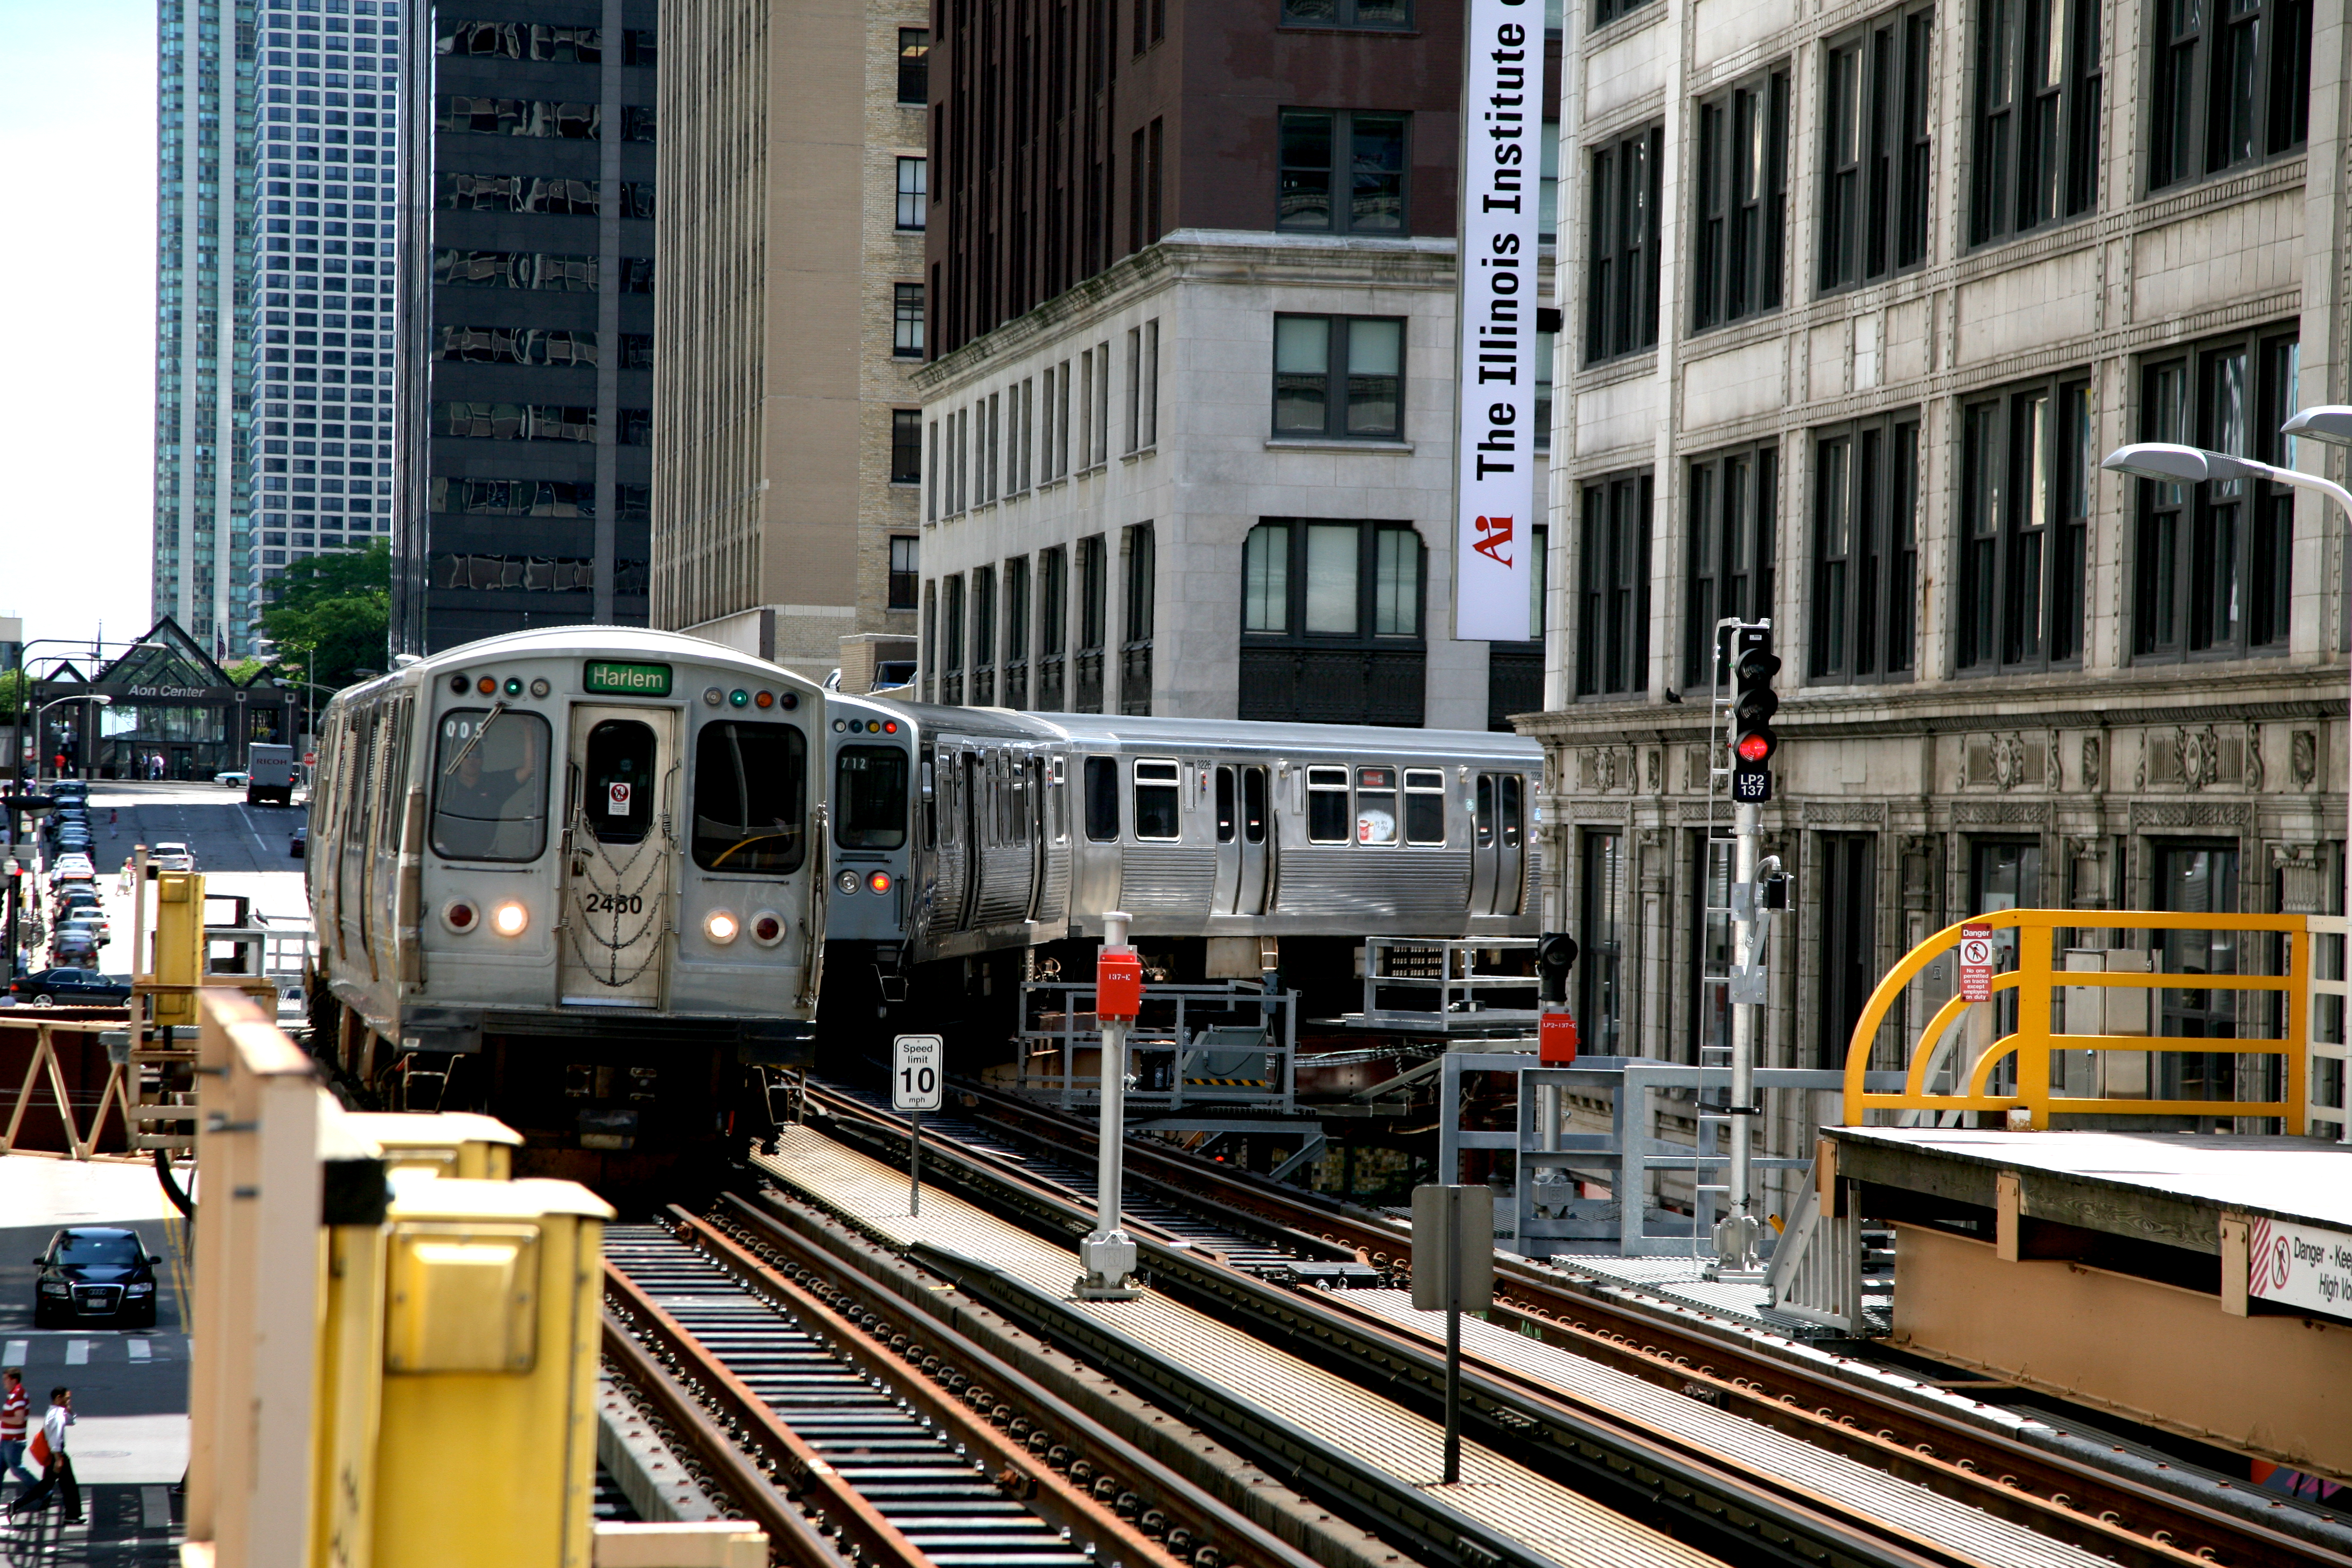
architecture, track, traffic, train, metro, tram, transport, vehicle, train station, platform, chicago, electricity, cable car, public transport, loop, cta, lsystem, rail transport, metroa rien, urban area, residential area, rolling stock, metropolitan area, rapid transit